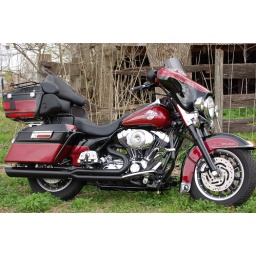
New bull in the barn yard